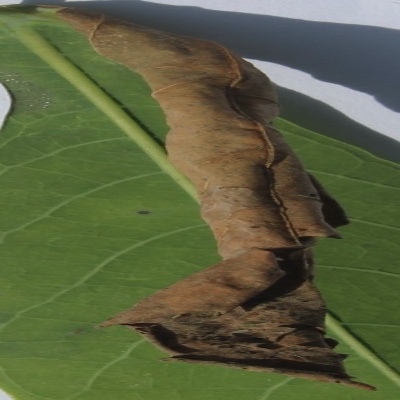
Crop: Cassava
Condition: bacterial blight